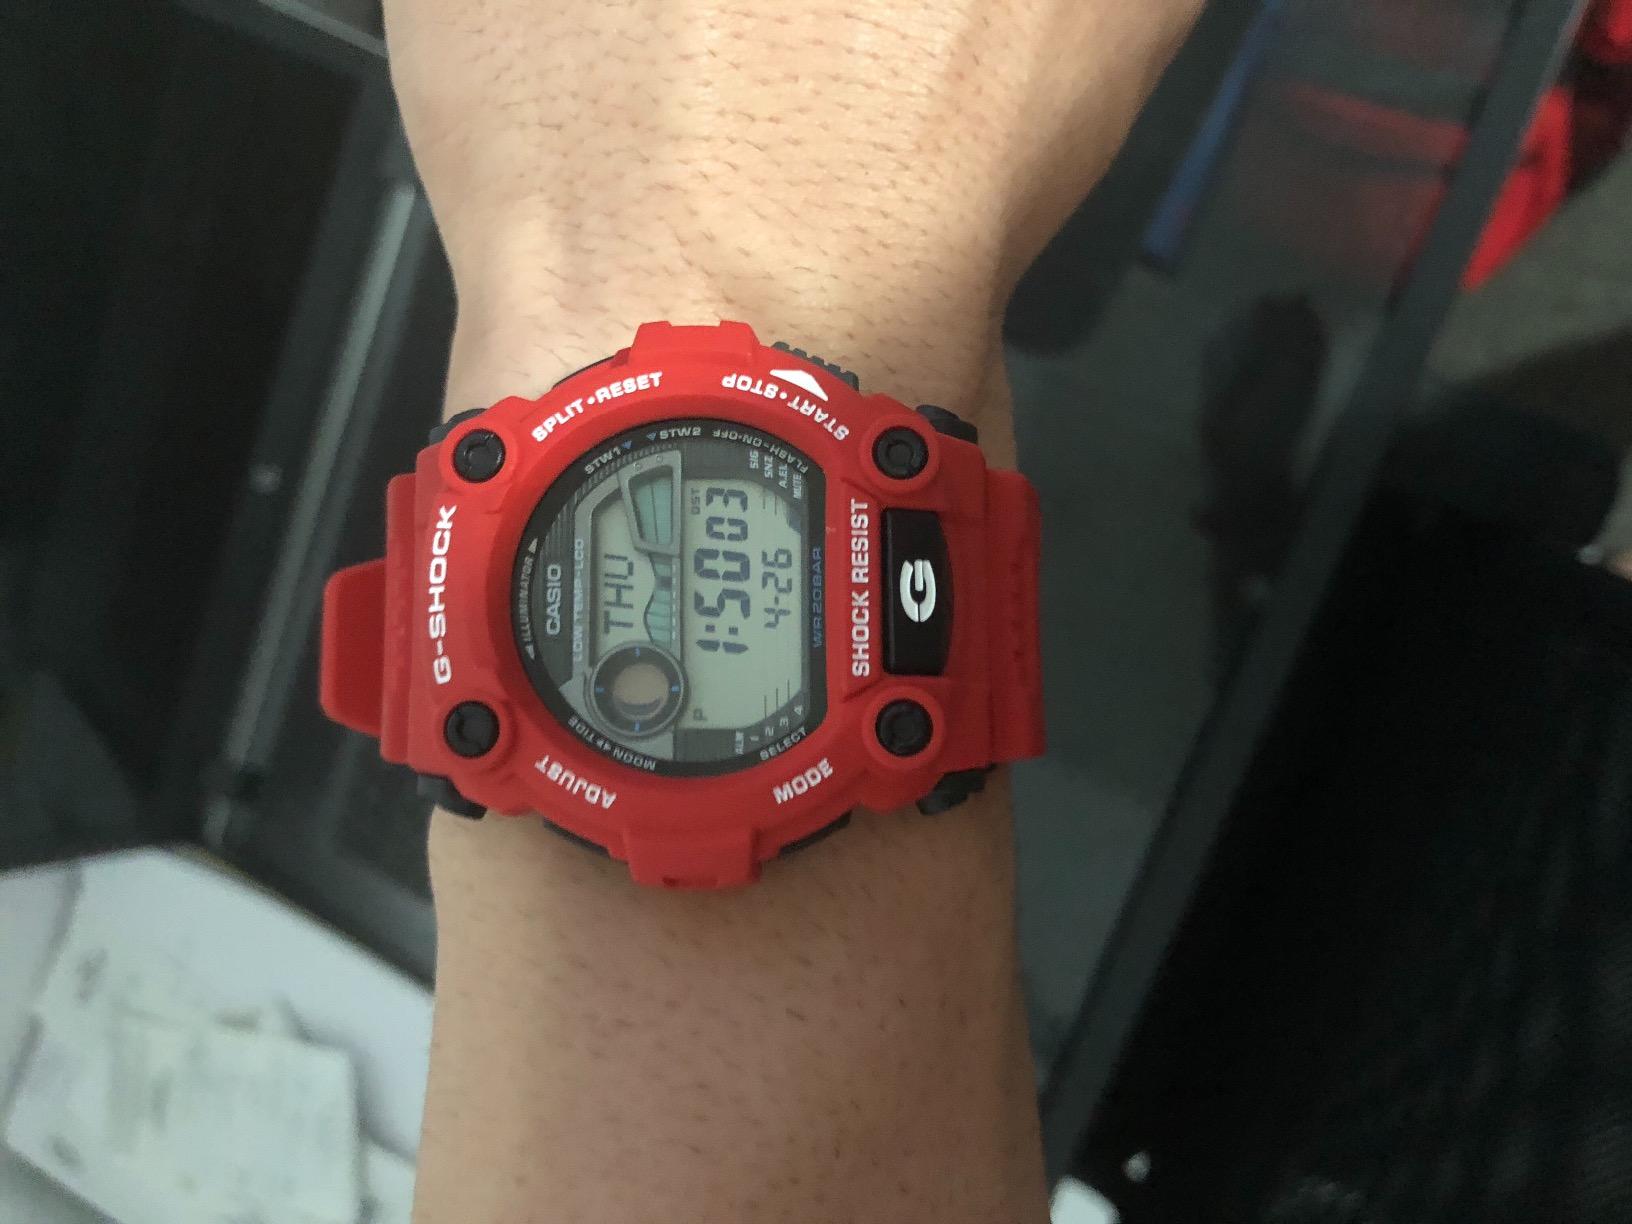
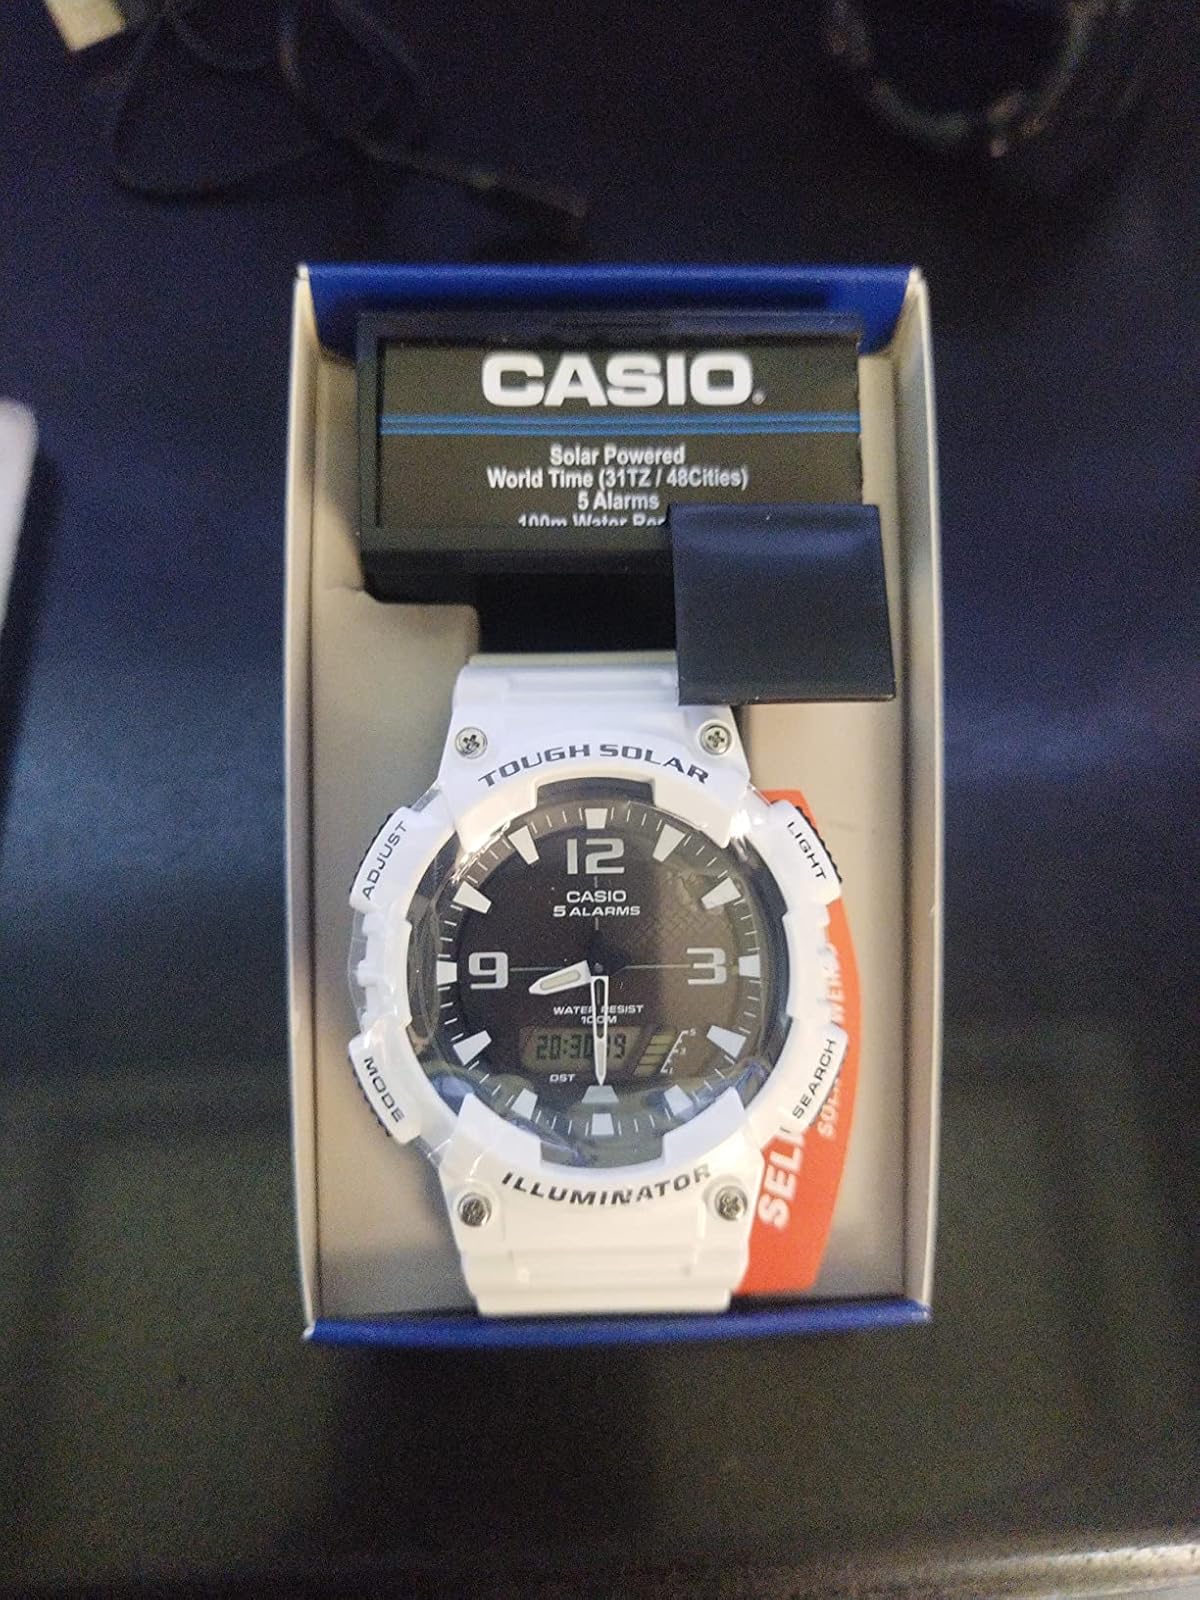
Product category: accessories_watch
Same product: no